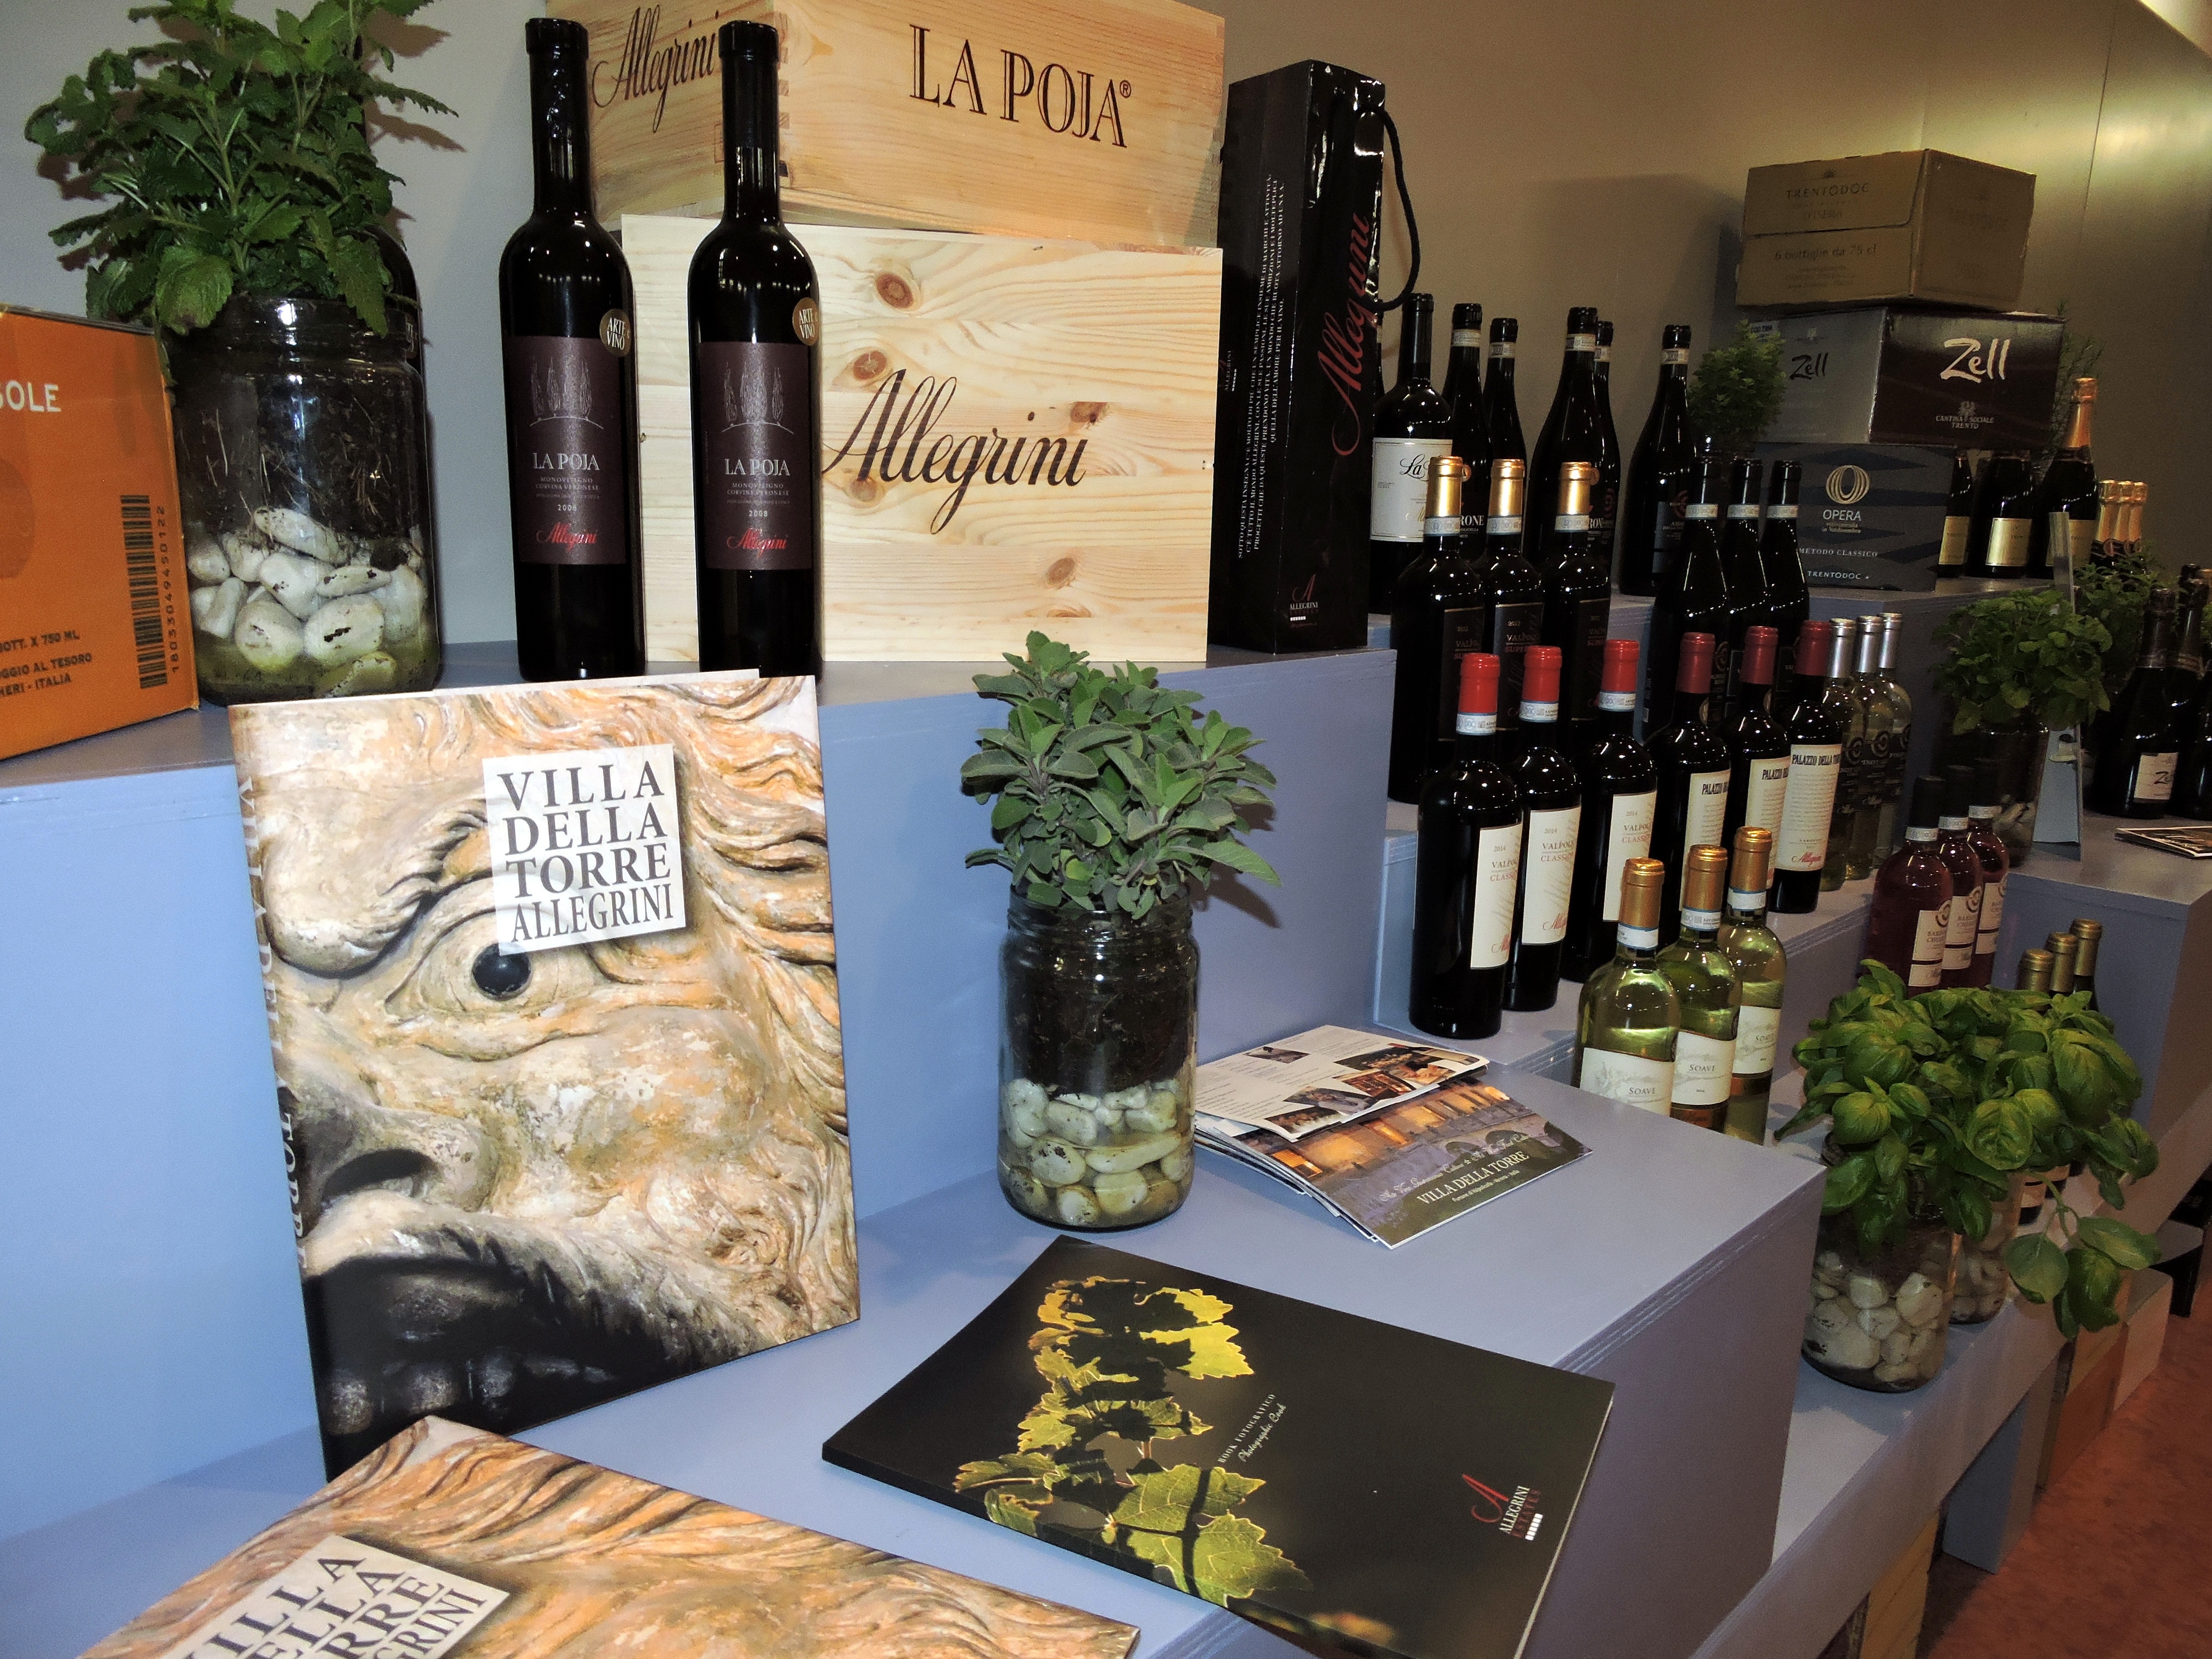
book, wine, drink, shelf, brand, exposure, distilled beverage